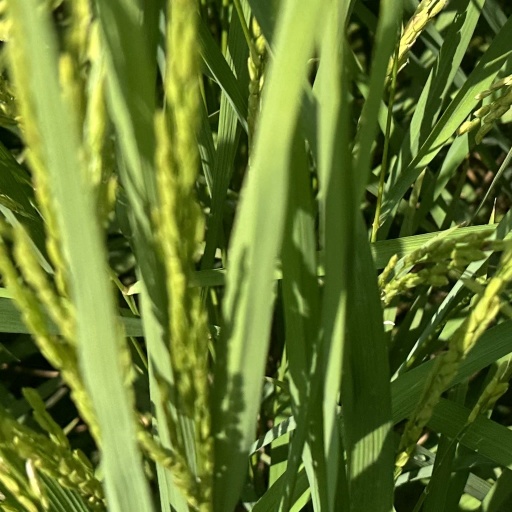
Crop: rice